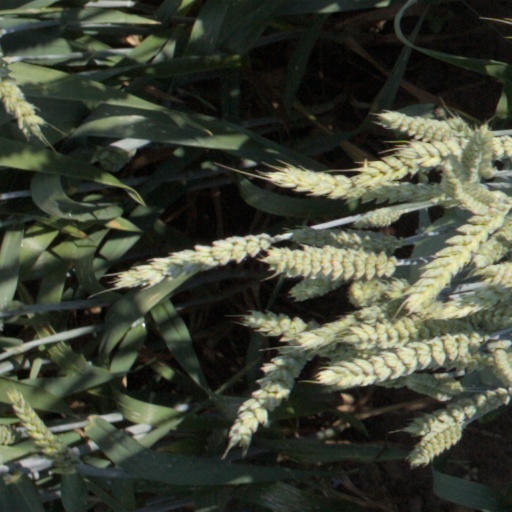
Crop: wheat